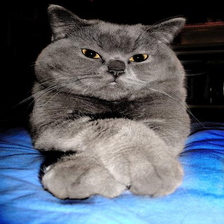
Species: cat
Breed: British Shorthair